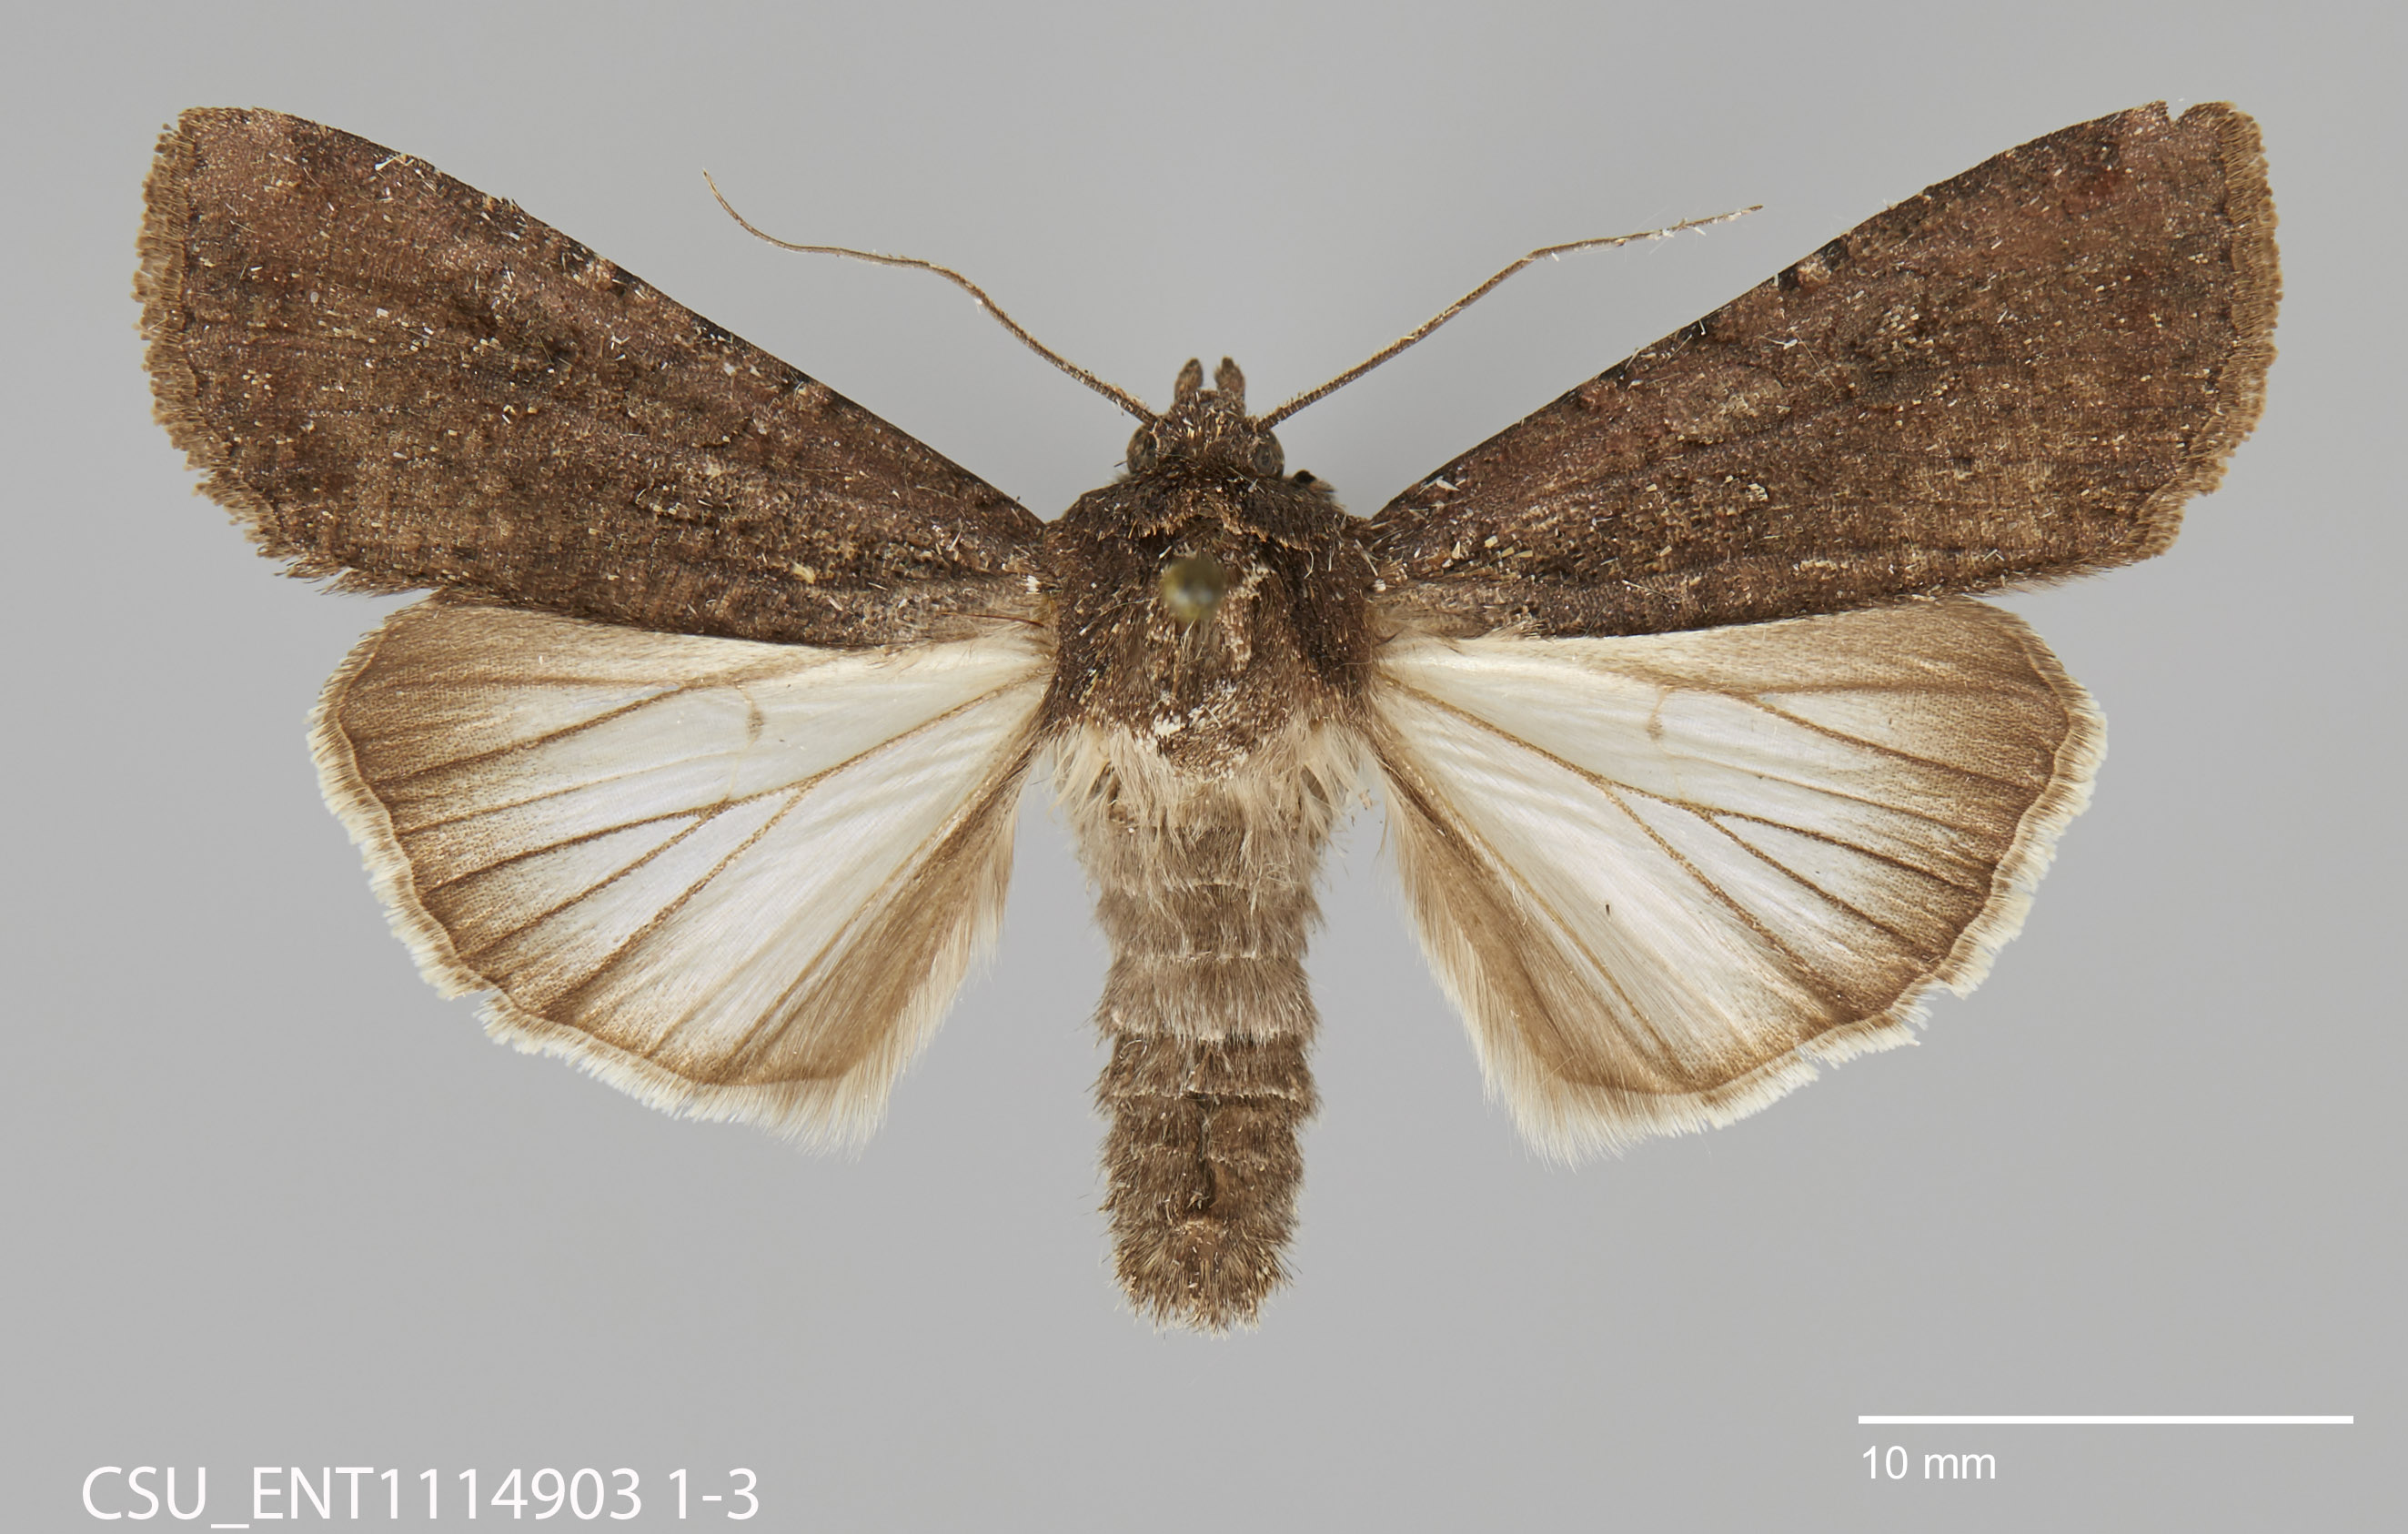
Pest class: cutworms